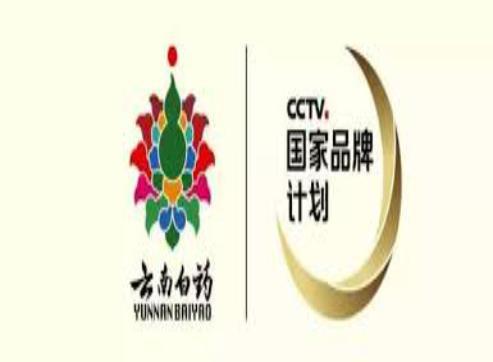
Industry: Medical